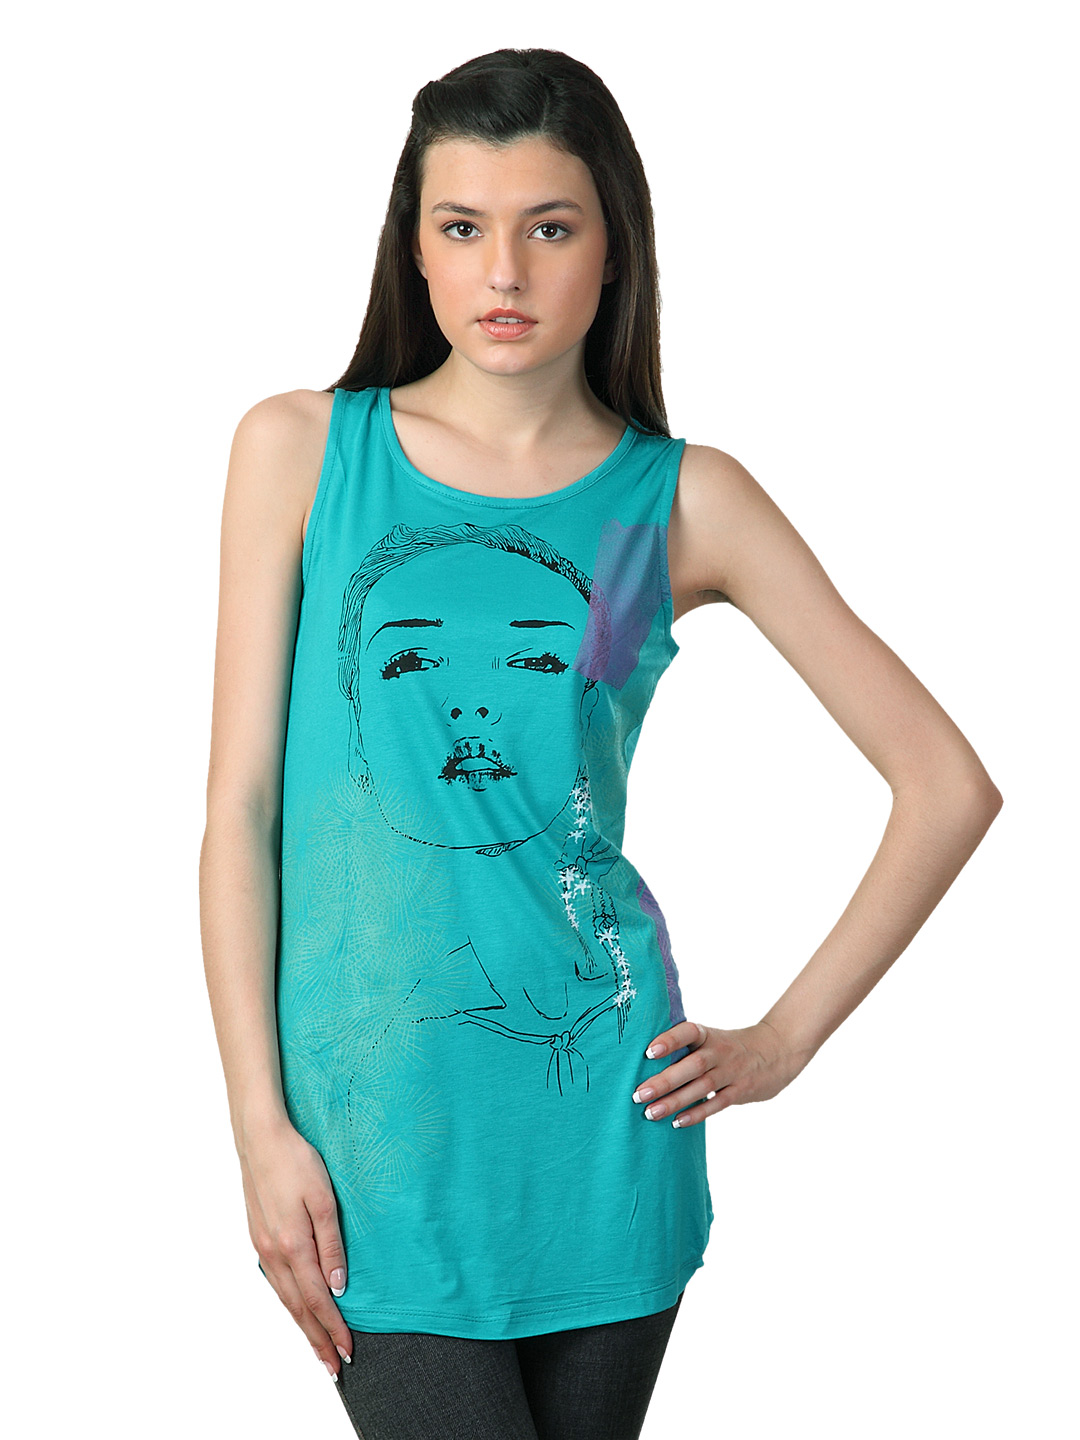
Sepia Women Teal Tops
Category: Apparel / Topwear / Tops
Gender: Women
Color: Teal
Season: Summer 2012
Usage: Casual